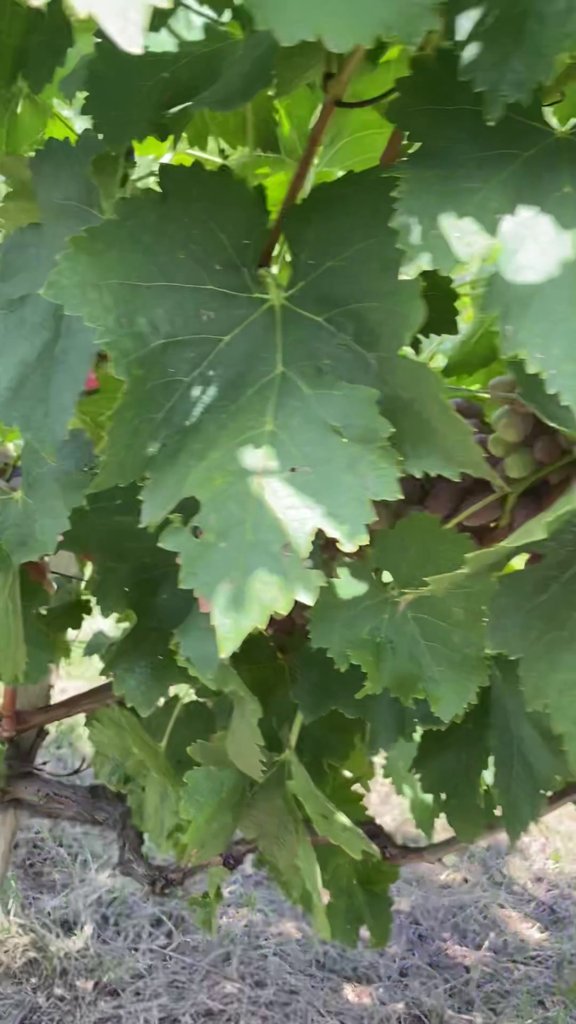
Berries visible: 20
Grape clusters: 1